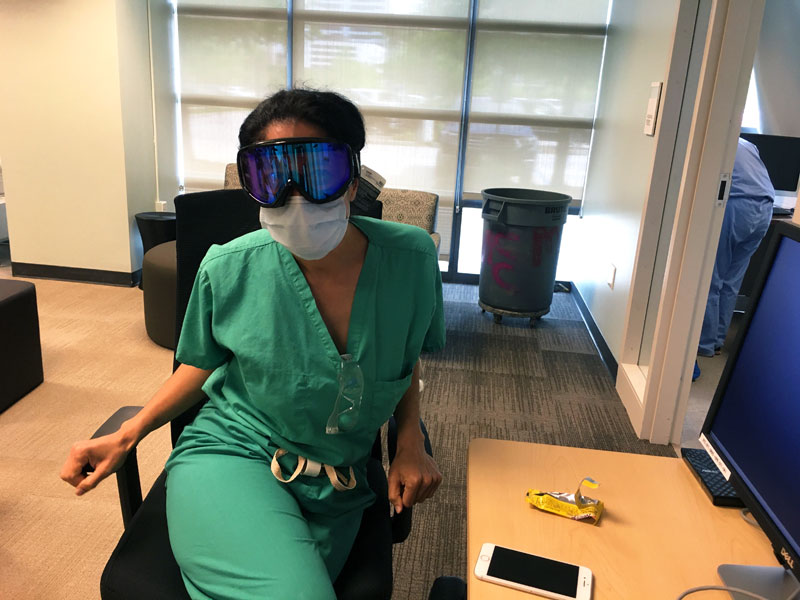
Objects detected:
Mask
Goggles